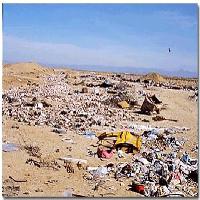
Weather: sun or clear